163 Erigone

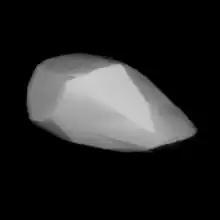

163 Erigone is an asteroid from the asteroid belt and the namesake of the Erigone family of asteroids that share similar orbital elements and properties. It was discovered by French astronomer Henri Joseph Perrotin on April 26, 1876, and named after one of the two Erigones in Greek mythology. This asteroid is orbiting the Sun at a distance of with a period of and an eccentricity (ovalness) of 0.19. The orbital plane is inclined at an angle of 4.8° to the plane of the ecliptic.